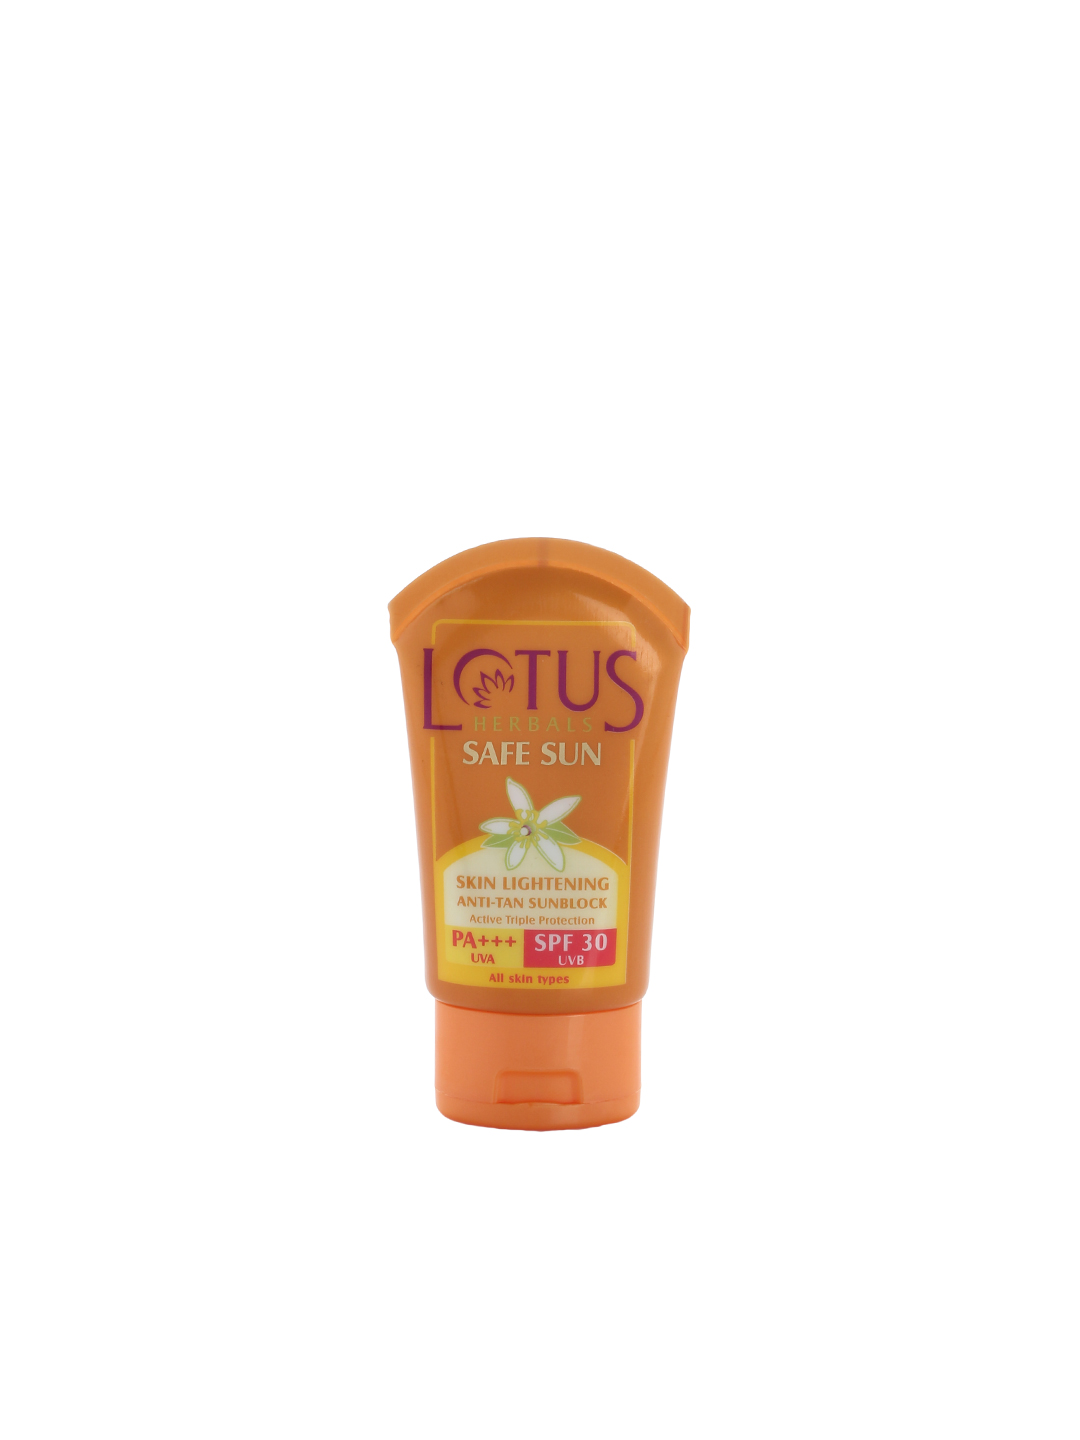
Lotus Herbals Safe Sun Anti-Tan Sunscreen
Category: Personal Care / Skin Care / Sunscreen
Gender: Women
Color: Orange
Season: Spring 2017
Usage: Casual